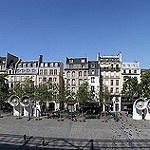
Label: buildings